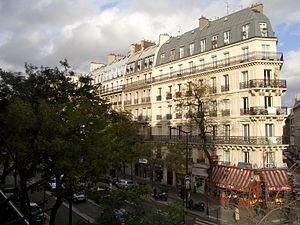
Le boulevard de Magenta est situé dans les 9ᵉ et 10ᵉ arrondissement de Paris, en France.